Margaret Yarde

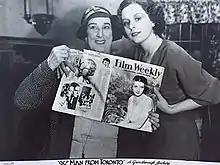
Yarde (left) with Diana Cotton on set of "The Man from Toronto" (1933)

Margaret Yarde (2 April 1878 – 11 March 1944) was a British stage and film actress. She often played domestics, landladies and mothers.